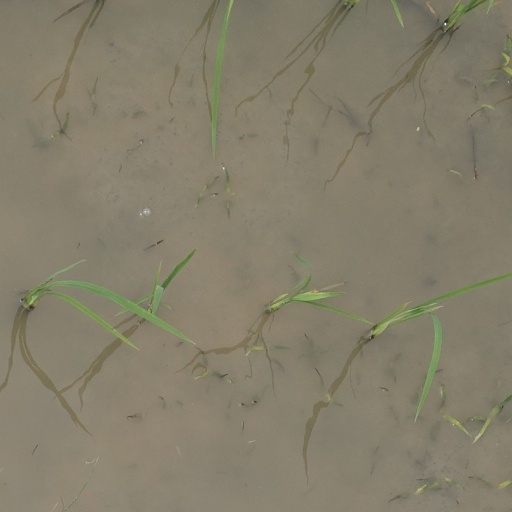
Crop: rice